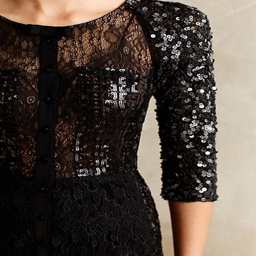
lace and sequins for the holidays